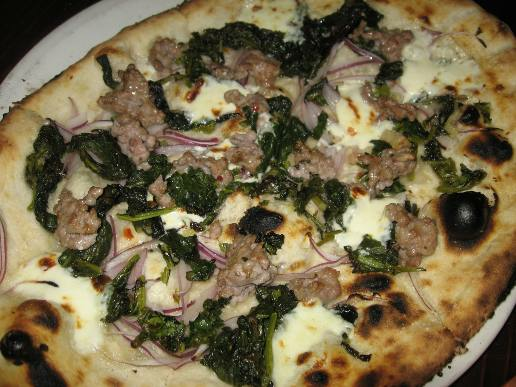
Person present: No